North Broad Street Mansion District

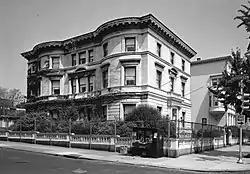
Alfred E. Burk House

The North Broad Street Mansion District is a historic district in Lower North Philadelphia, Pennsylvania. It is roughly bounded by Broad, Jefferson, Willington, and Oxford Streets, along the west side of the street it was named for. It comprises 76 contributing buildings and 15 non-contributing buildings over 15 acres.